Kuppalli

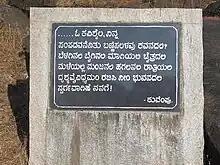
Granite slab containing one of Kuvempu's famous poems near Kavishaila

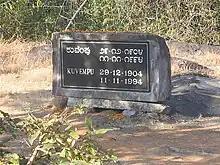
Slab indicating the lifetime of Kuvempu near Kavishaila

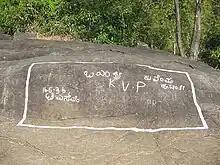
Rock containing the engraved signatures near Kavishaila

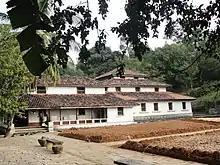
Kuvempu's house now a museum

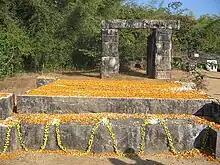
Kuvempu's memorial in Kavishaila

Kavimane is the ancestral house of Kuvempu. "Kavimane" means "House of the poet" in the Kannada language. Nestled in the midst of green forests of Malnad, the house presents a scintillating view. It is a three-storeyed tiled house including the ground floor and is the house where Kuvempu spent most of his childhood. This house has now been renovated and converted into a museum. The architecture of the house is what is locally called , in which the house consists of a central square area resembling a (pond) that is open to sky and surrounded by a courtyard. This house is open on all days of the year from 9:00 AM to 6:30 PM. There is an entry fee of 10 Rupees for adults and for children over the age of 10. Photography inside Kavimane is prohibited.